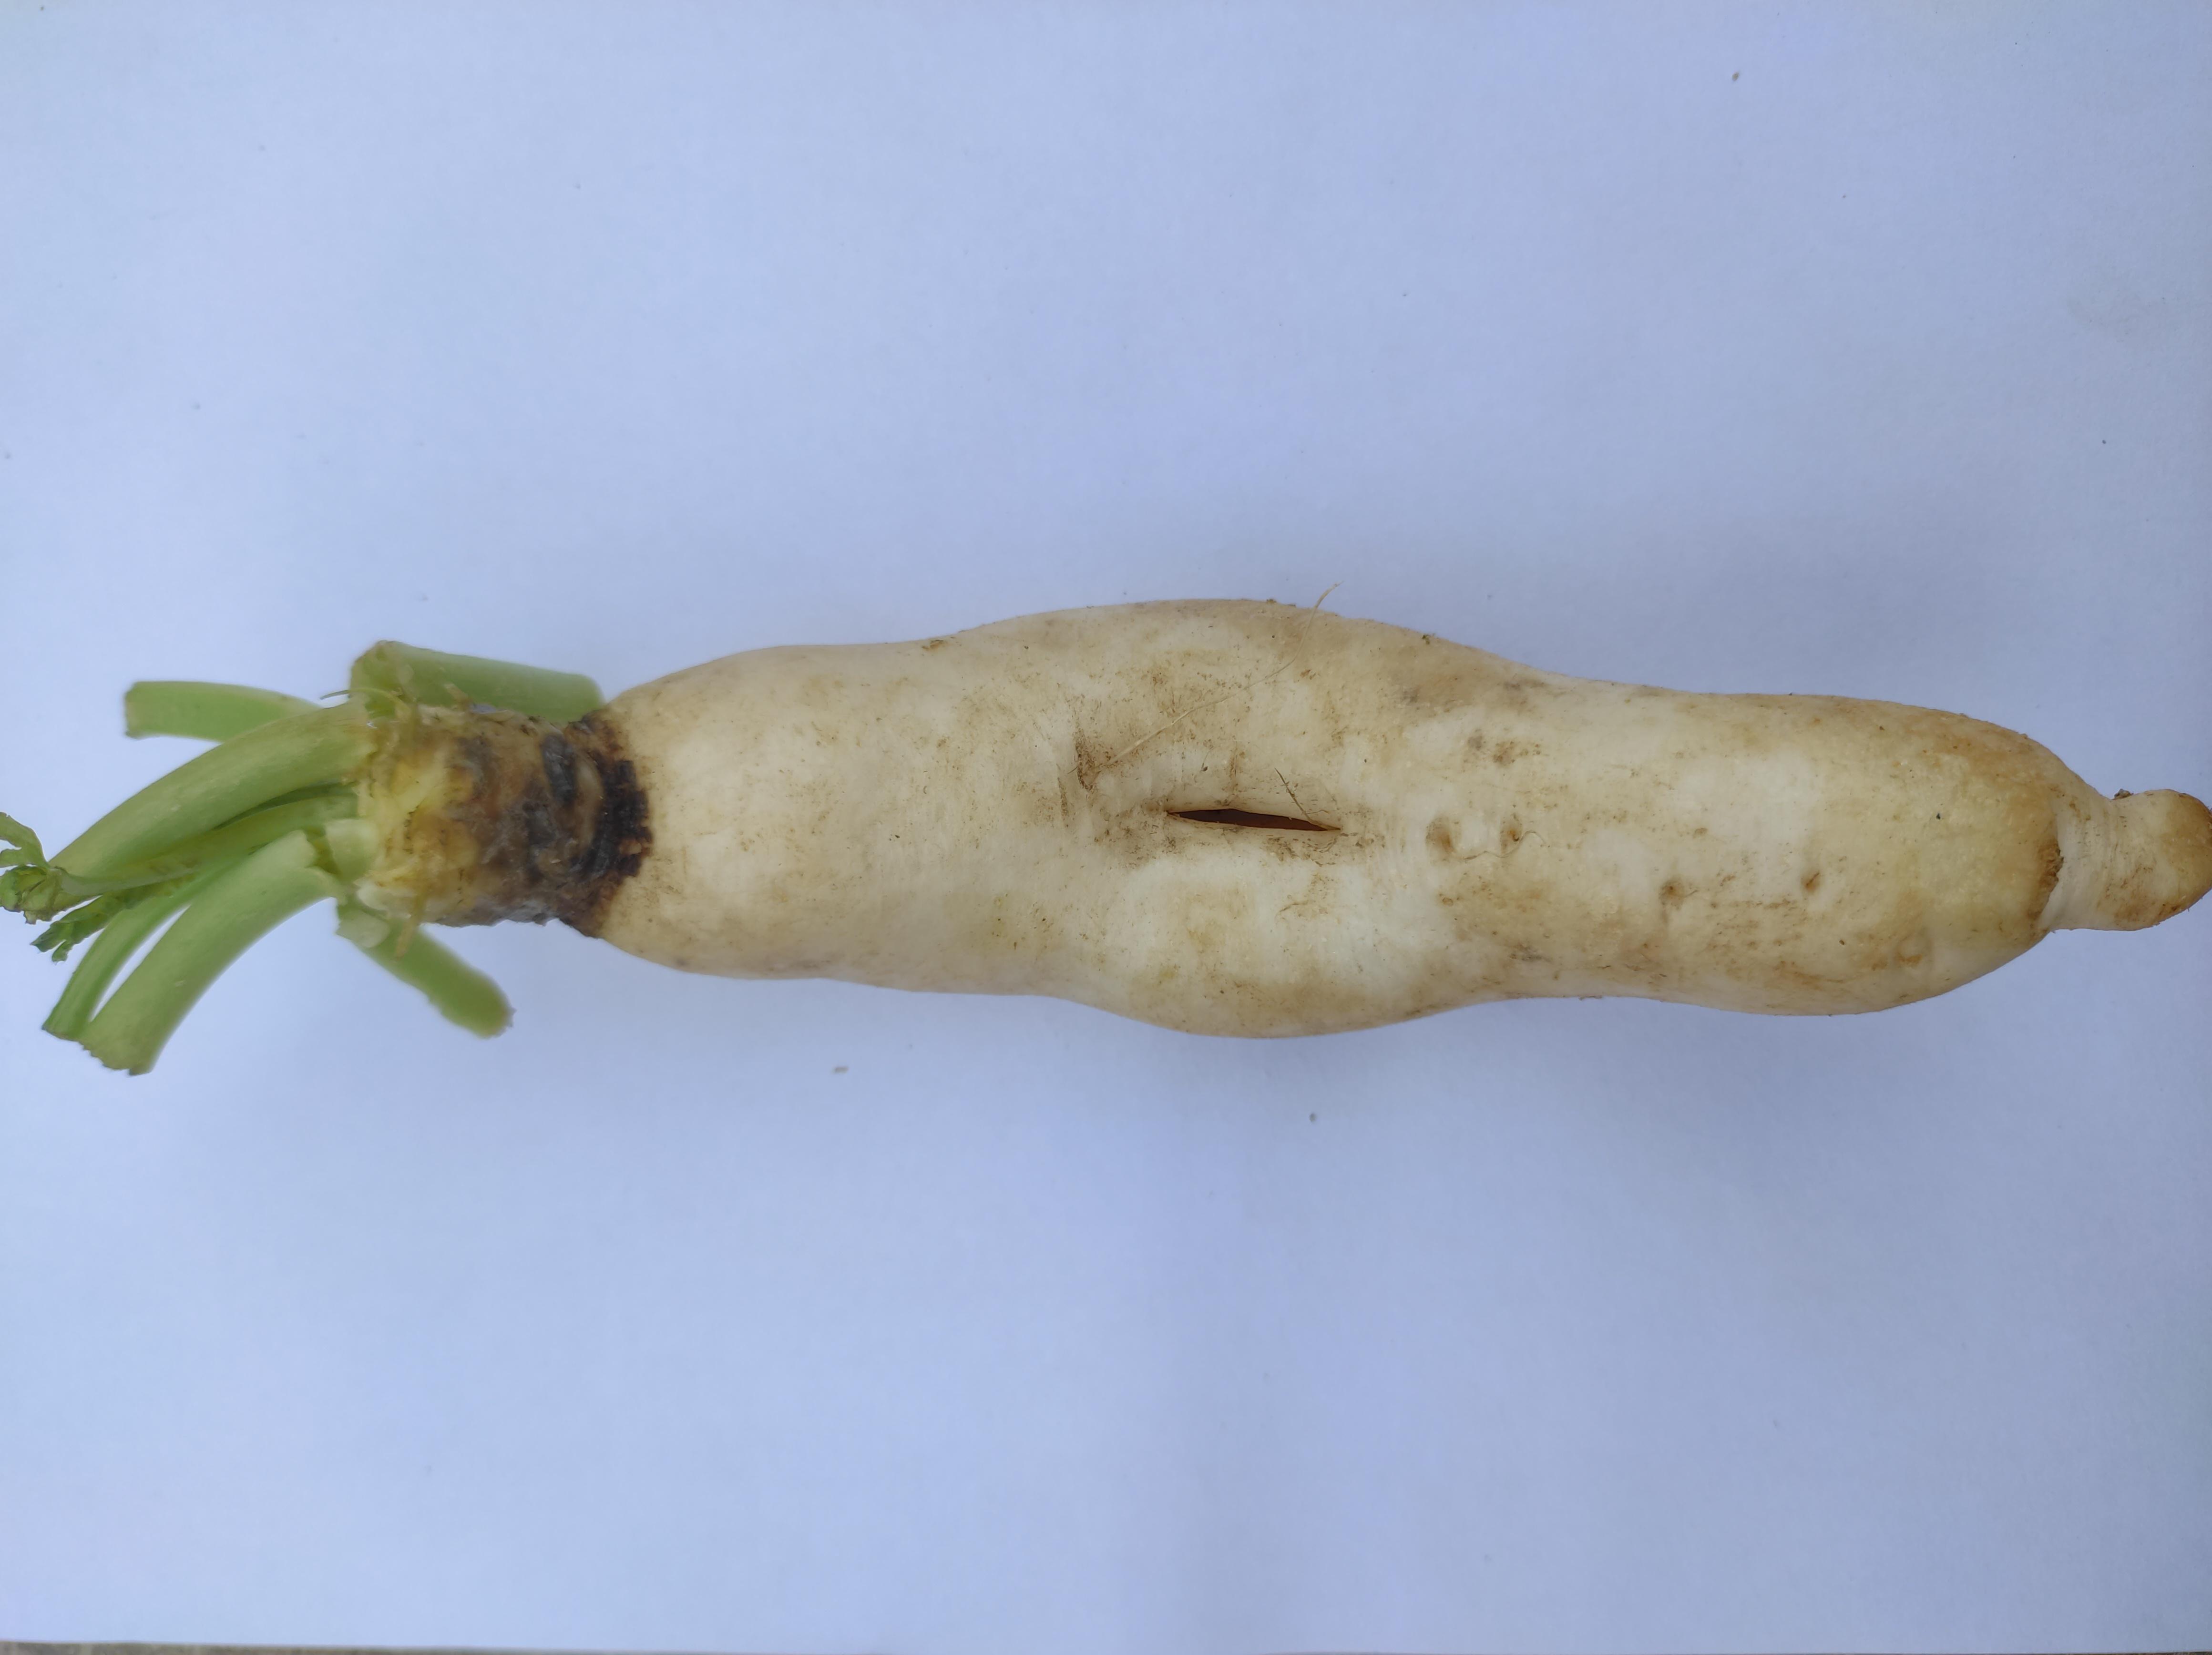
Label: Radish